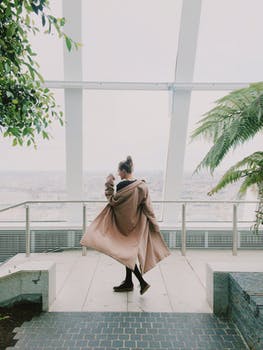
Label: No Watermark